Question: Please indicate a possible affordance area of the book that can be used for reading
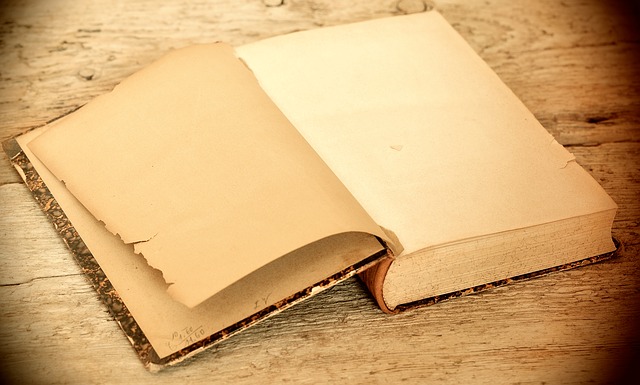
Answer: [0, 11.5, 621, 380.5]